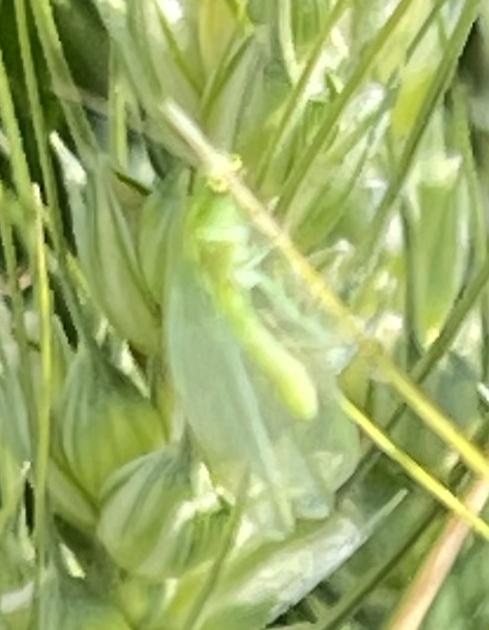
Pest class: predators